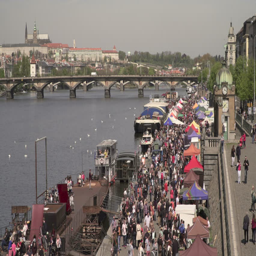
bridge in the background and a big crowd at the food festival on the river side that took place in spring .